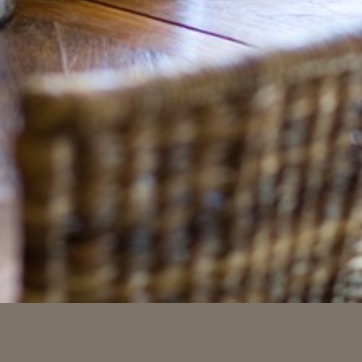
Material: other